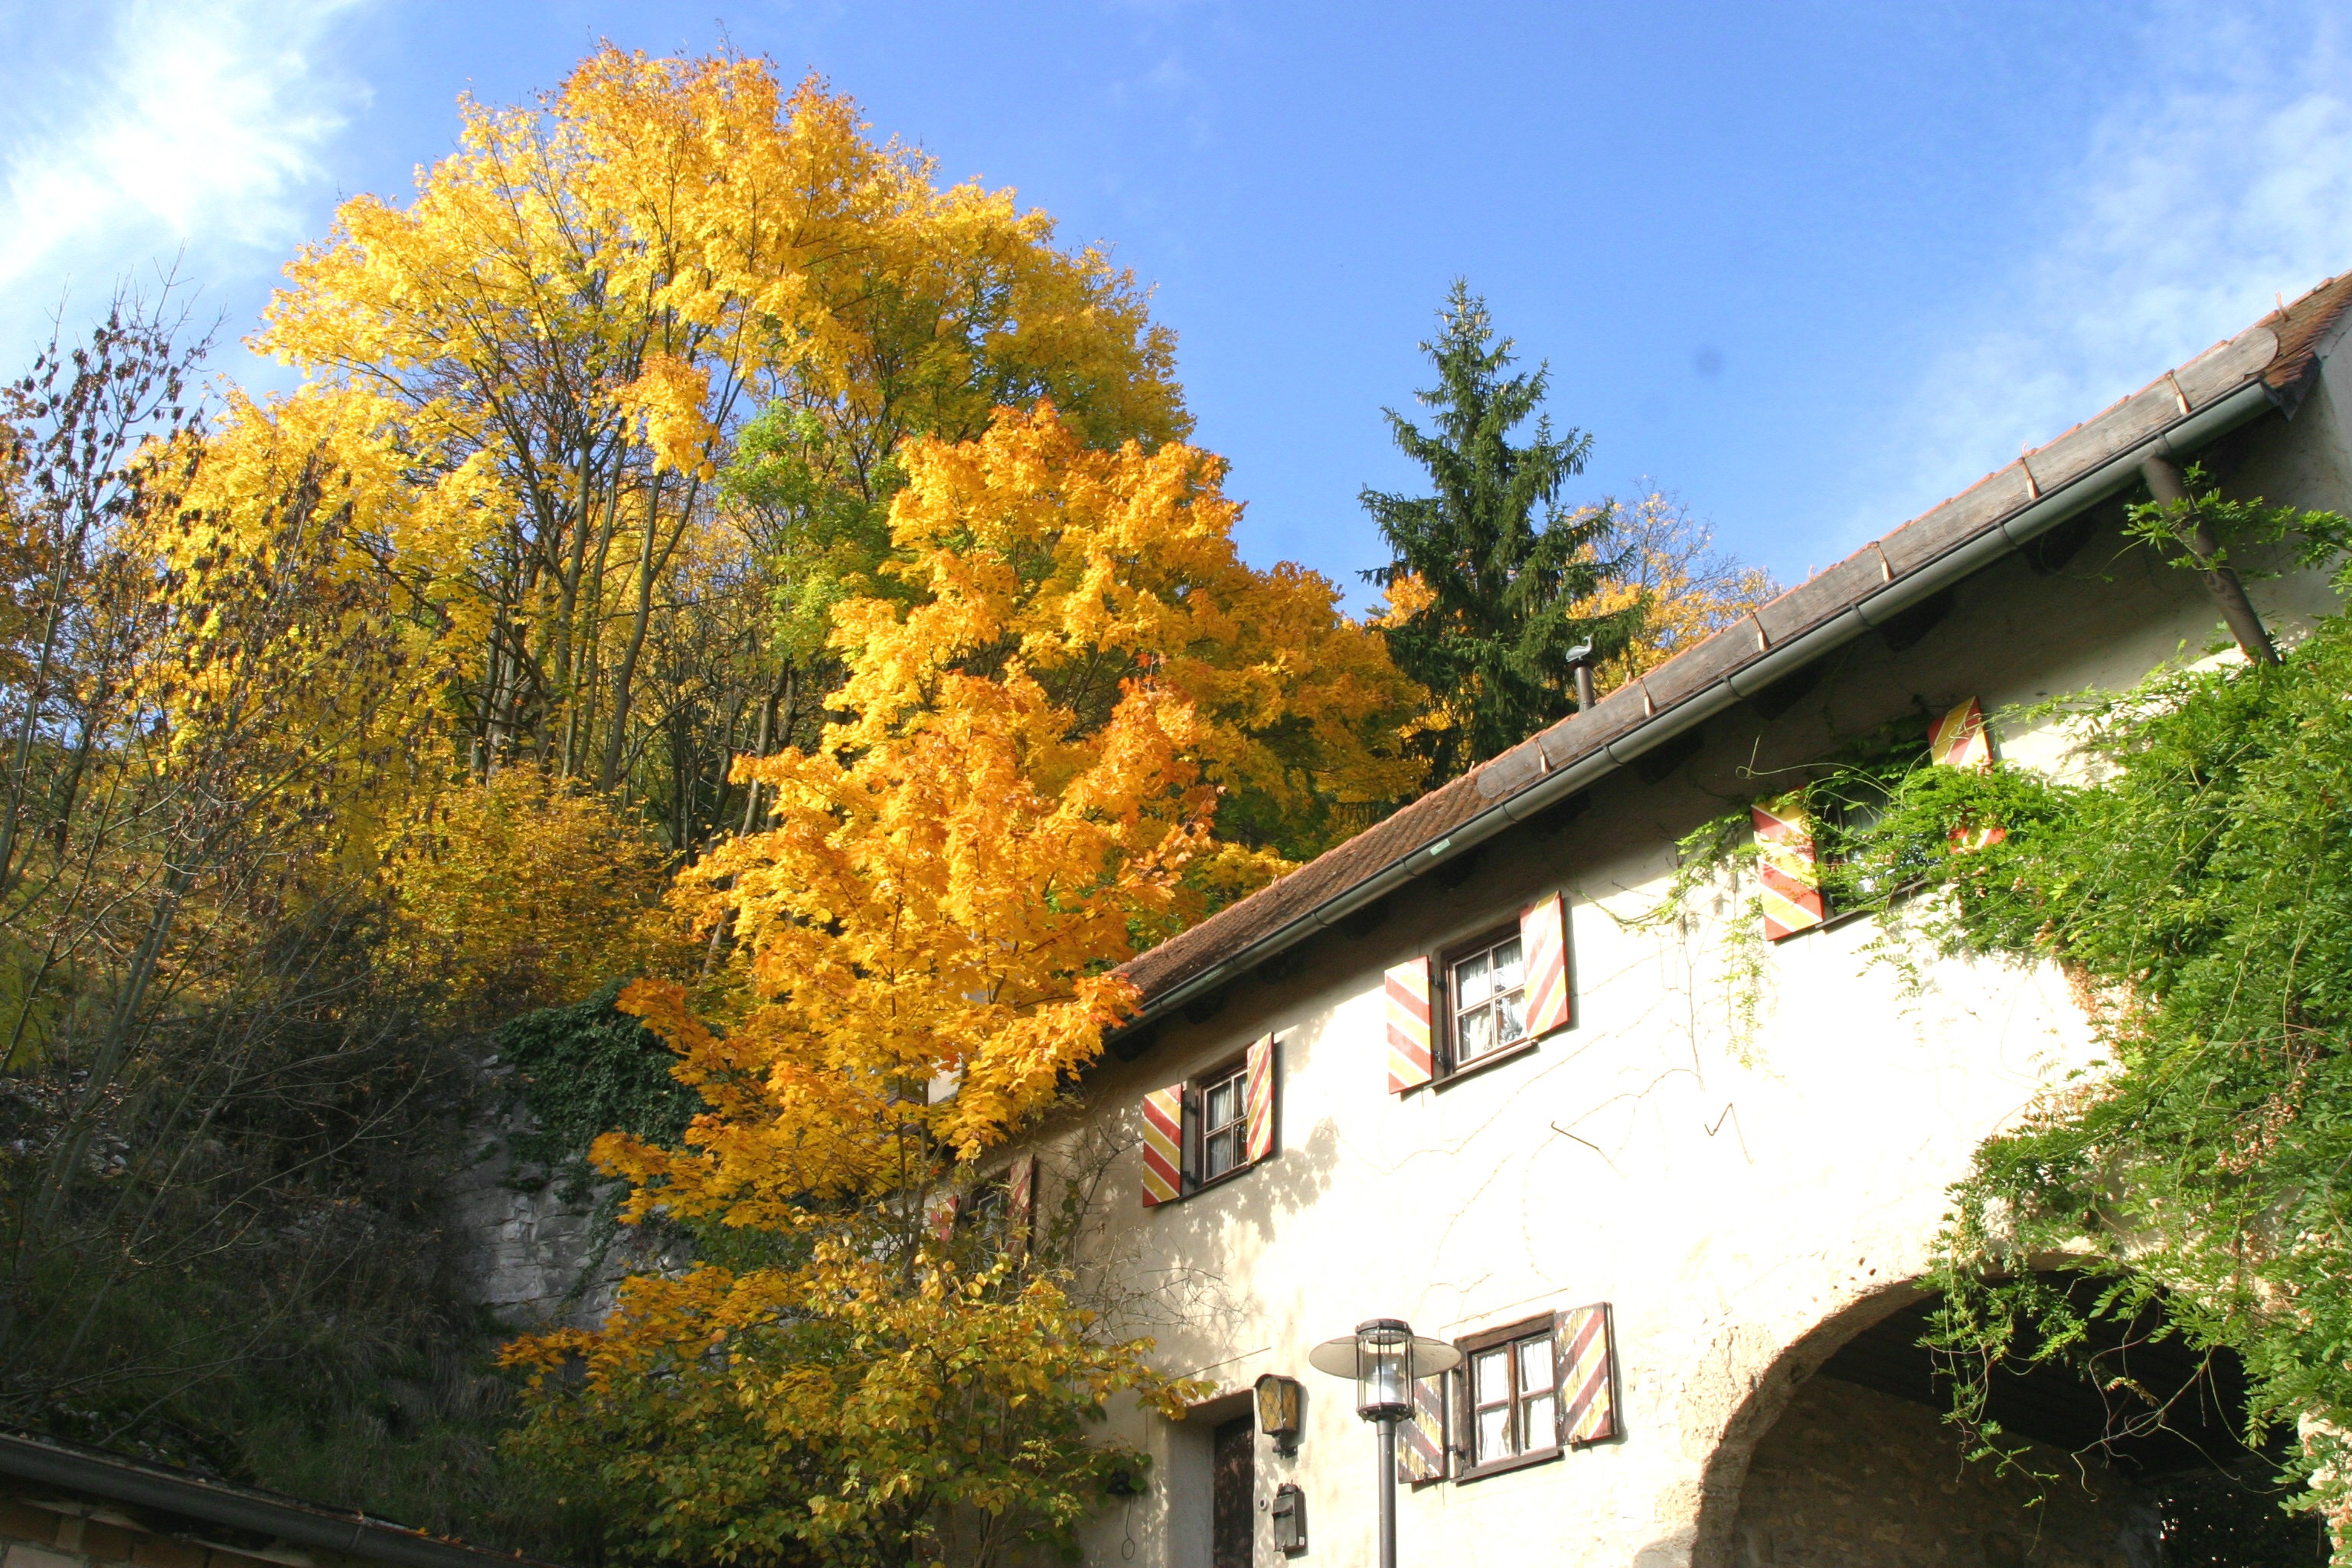
landscape, tree, nature, plant, sky, house, leaf, roof, building, home, village, cottage, autumn, facade, property, yellow, estate, real estate, woody plant, altm hl valley, historic gate, breitenbrunn